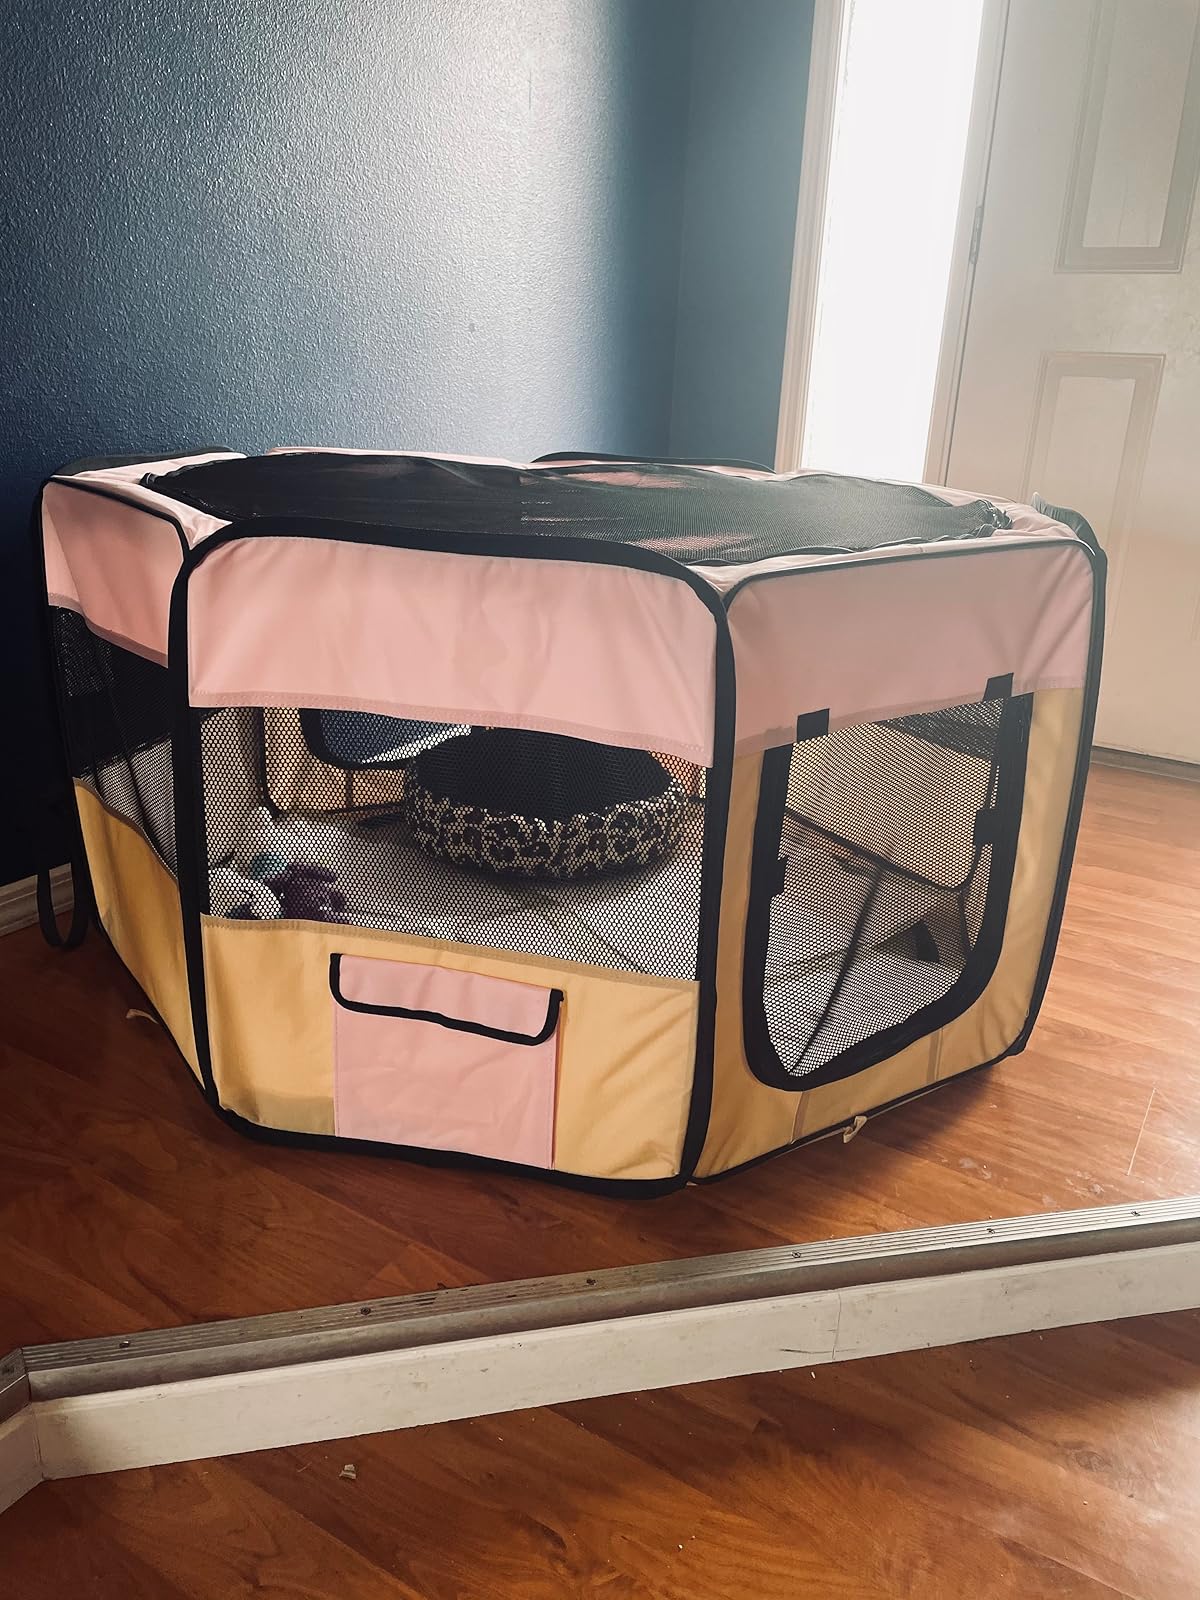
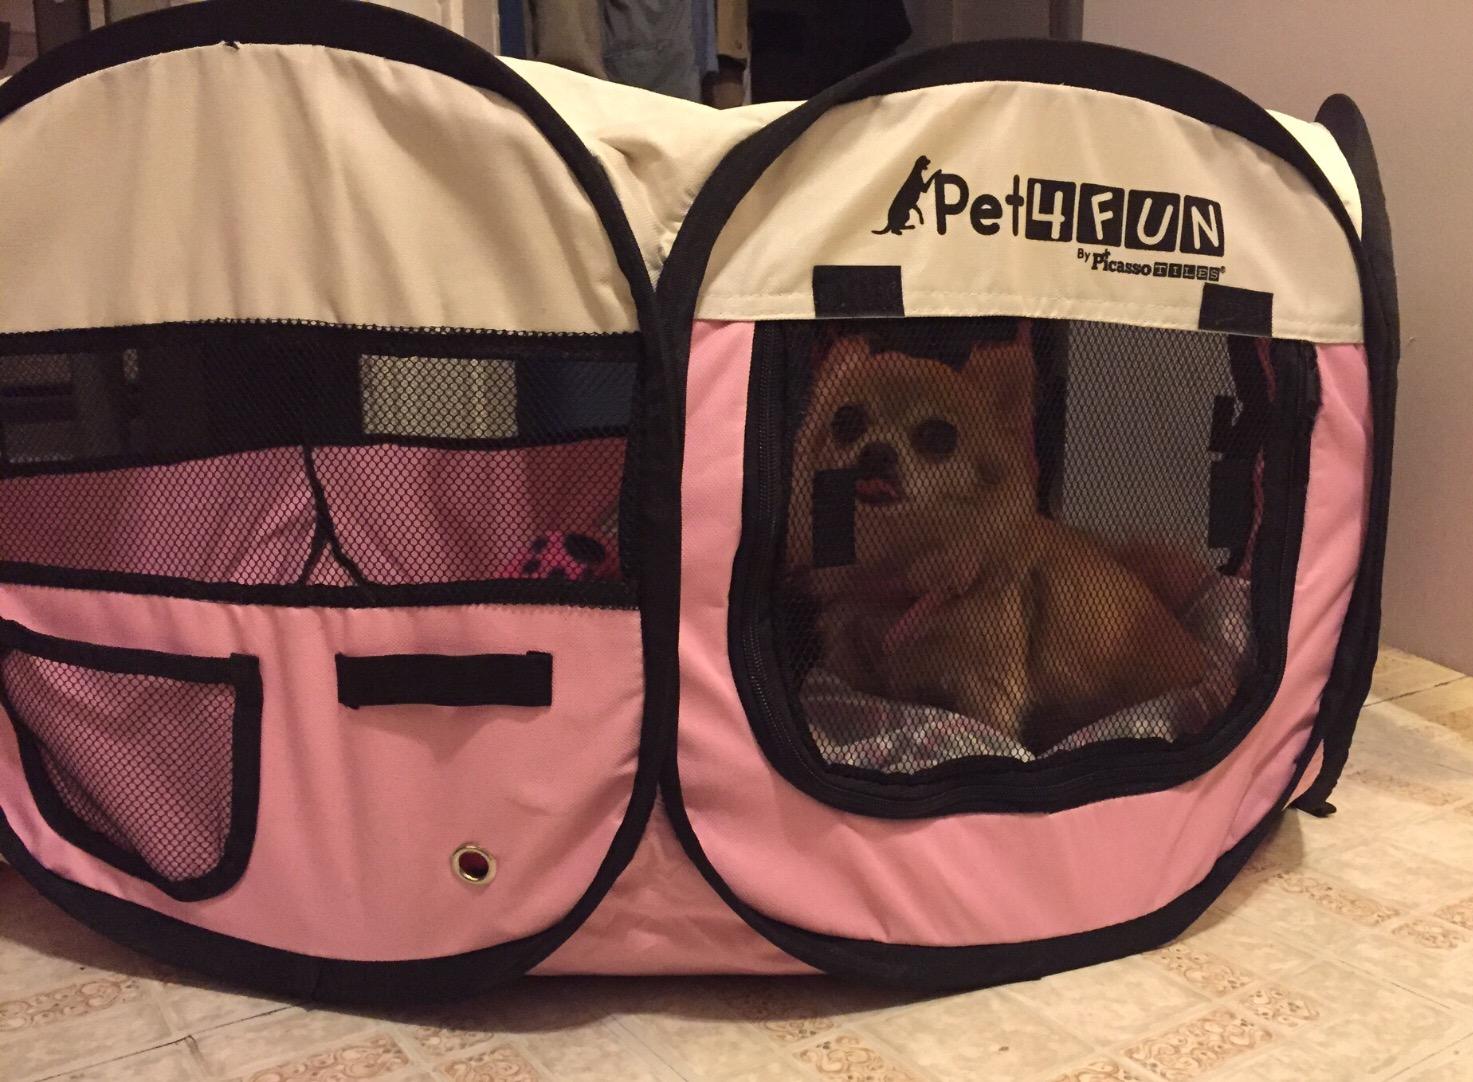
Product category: items_kennel
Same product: no